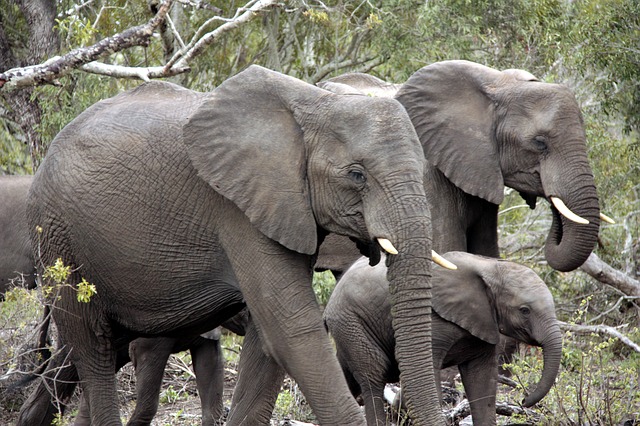
Label: elephant